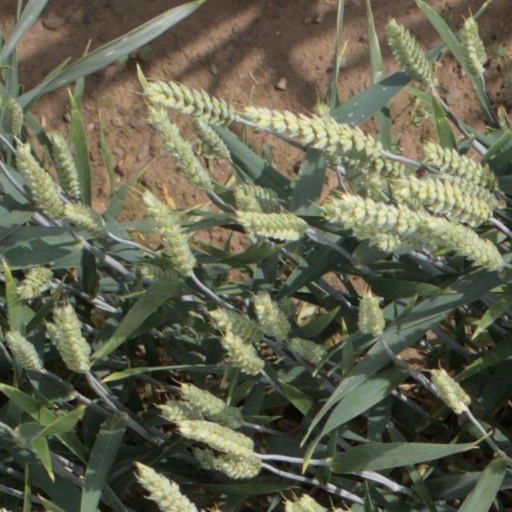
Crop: wheat